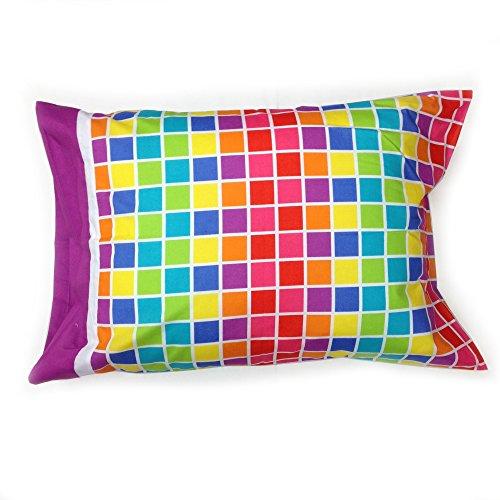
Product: One Grace Place Terrific Tie Dye Full Sheet Set
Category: Home & Kitchen | Bedding | Kids' Bedding | Sheets & Pillowcases | Sheet & Pillowcase Sets
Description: Includes fitted sheet, flat sheet, 2 standard pillowcases.
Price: $252.85
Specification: ProductDimensions:87x18x78inches|ItemWeight:3pounds|ShippingWeight:3.05pounds(Viewshippingratesandpolicies)|Department:baby-girls|Manufacturer:OneGracePlace|ASIN:B00D43EXOY|DomesticShipping:ItemcanbeshippedwithinU.S.|InternationalShipping:ThisitemcanbeshippedtoselectcountriesoutsideoftheU.S.LearnMore|Itemmodelnumber:10-34019